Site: brandenburg
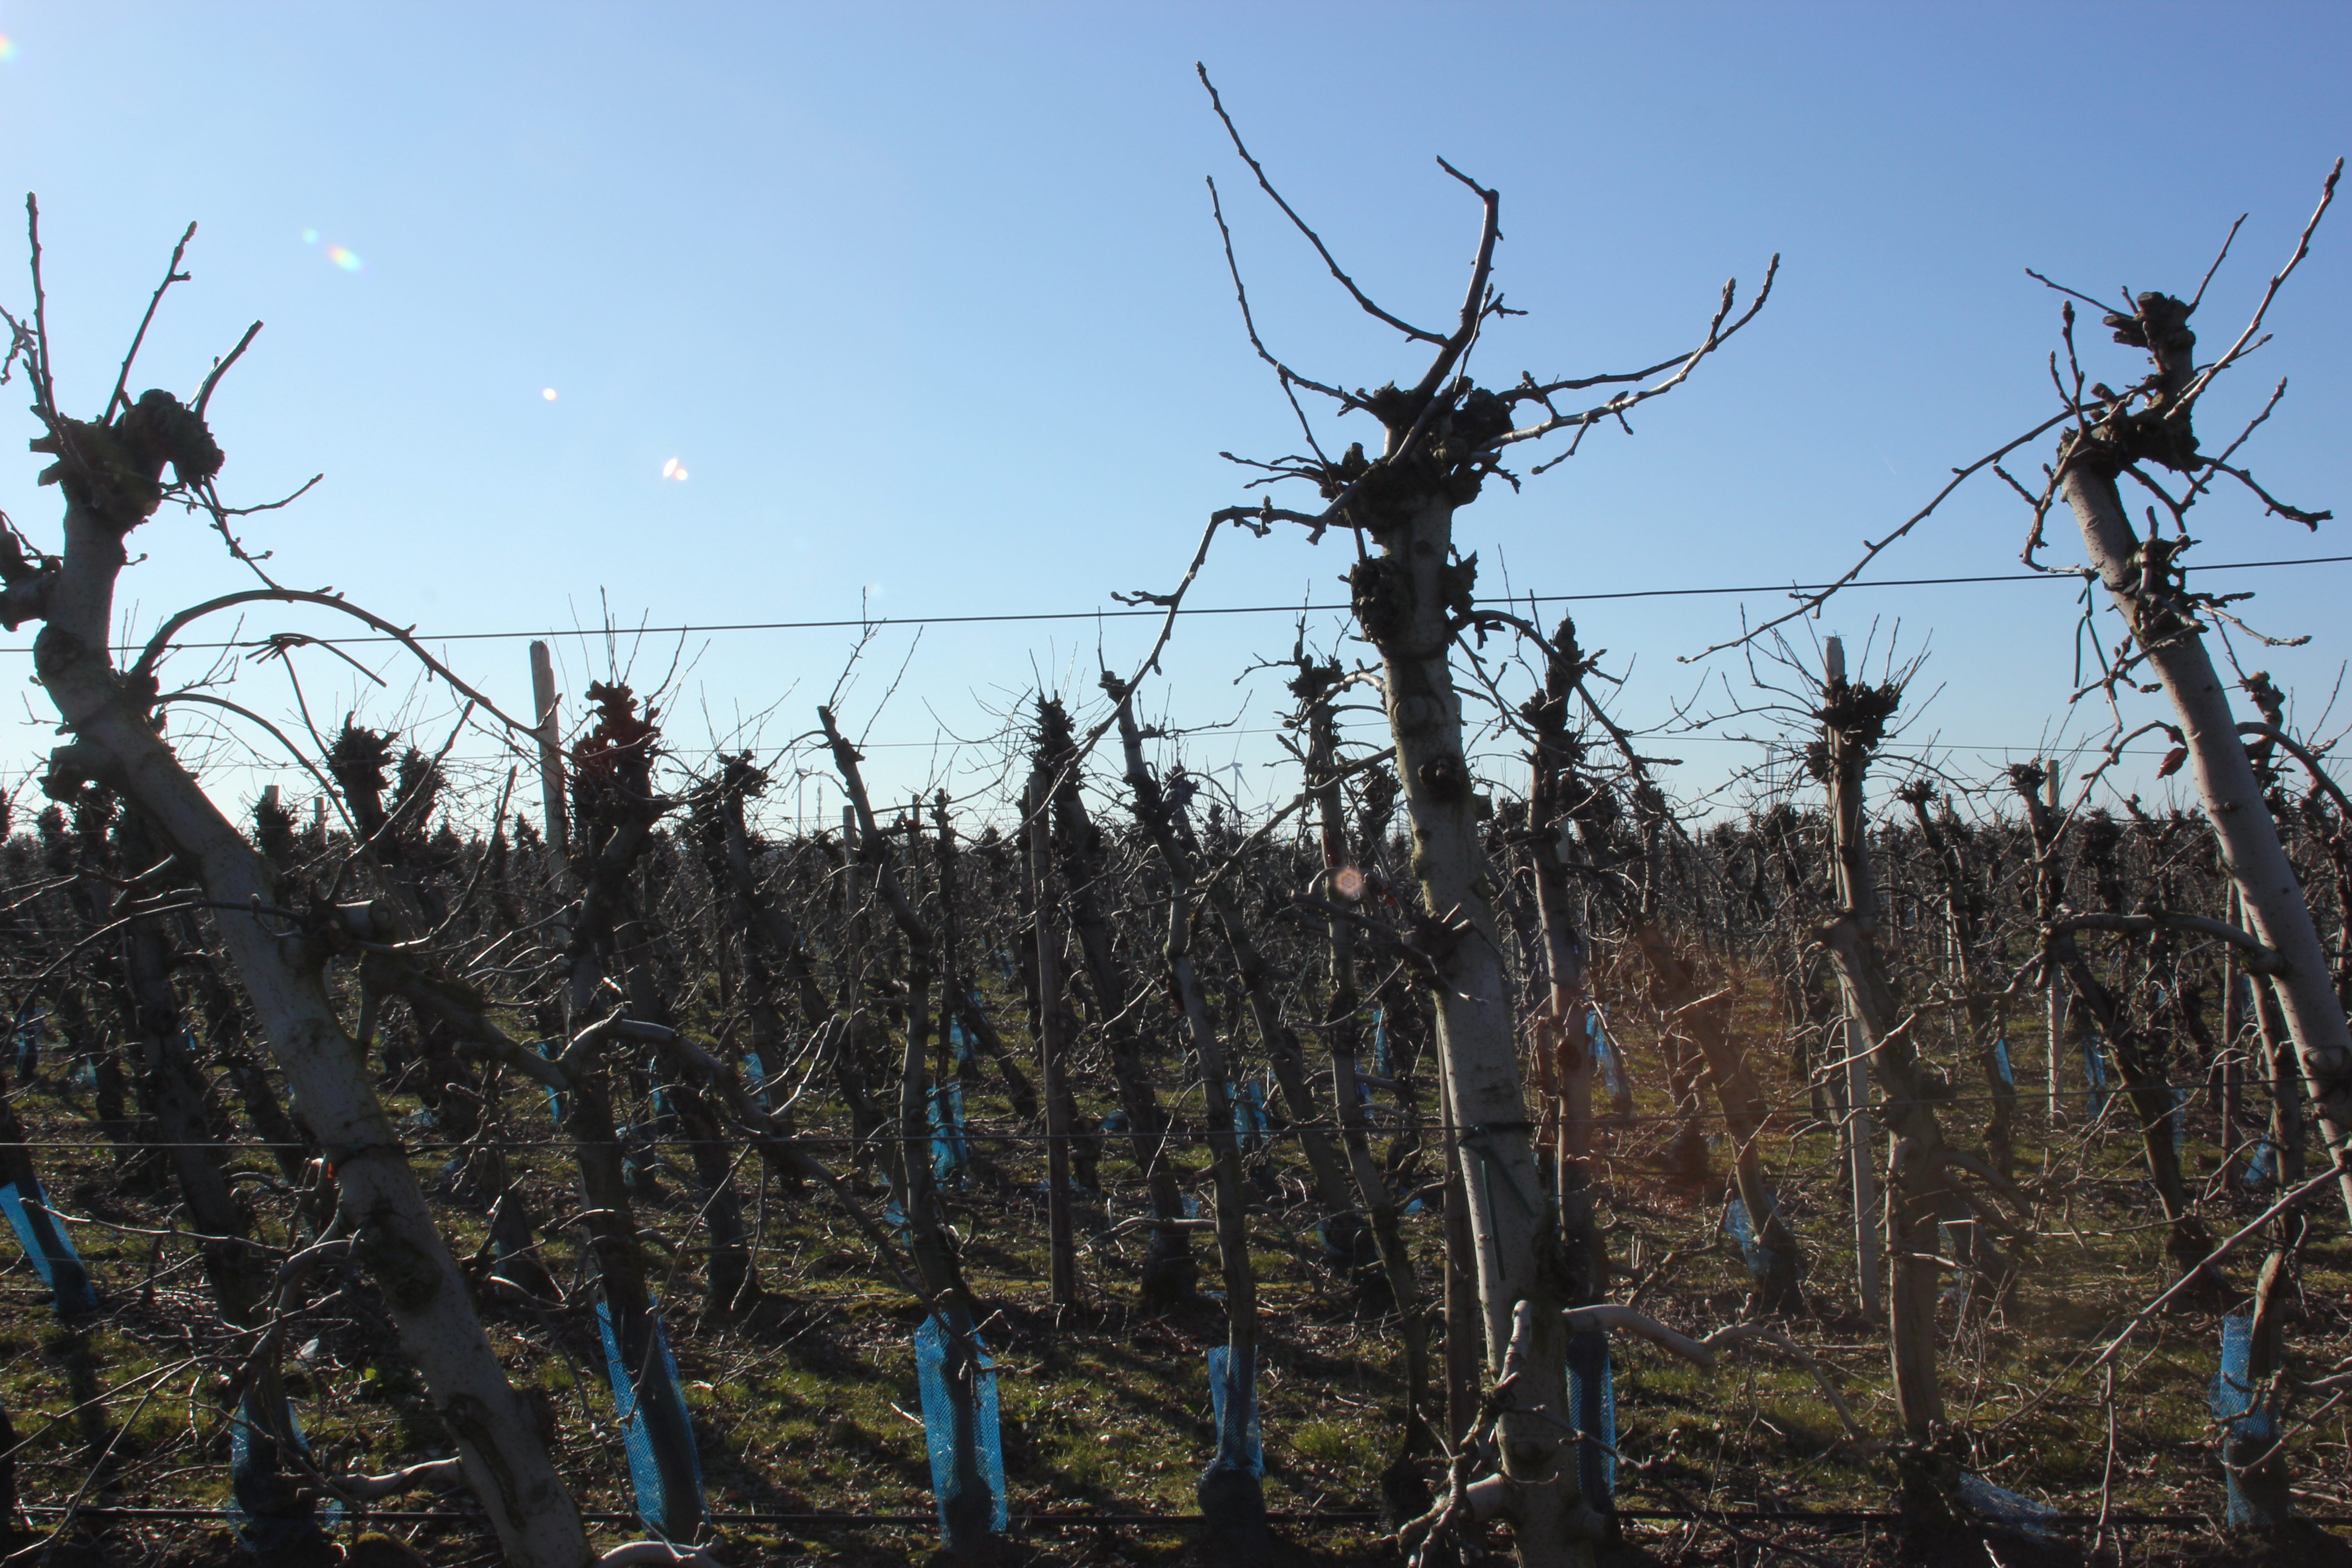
Growth stage (BBCH 03): Bud development